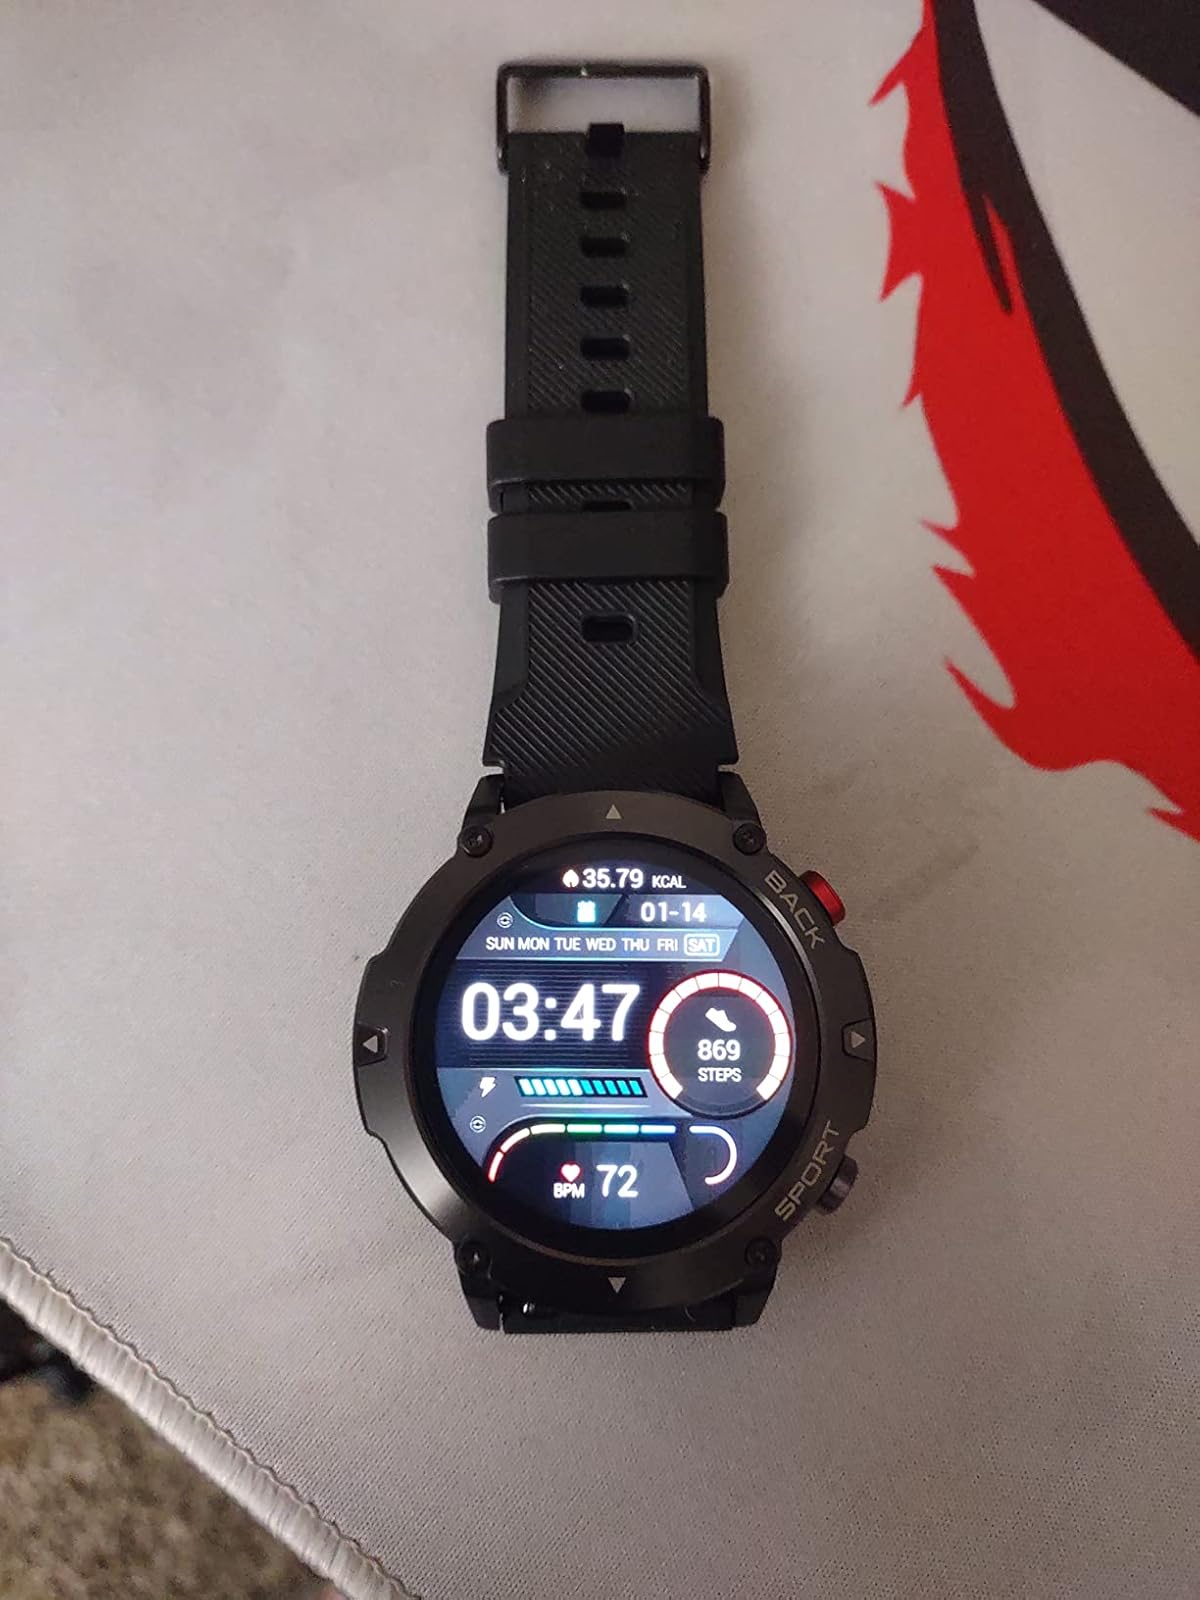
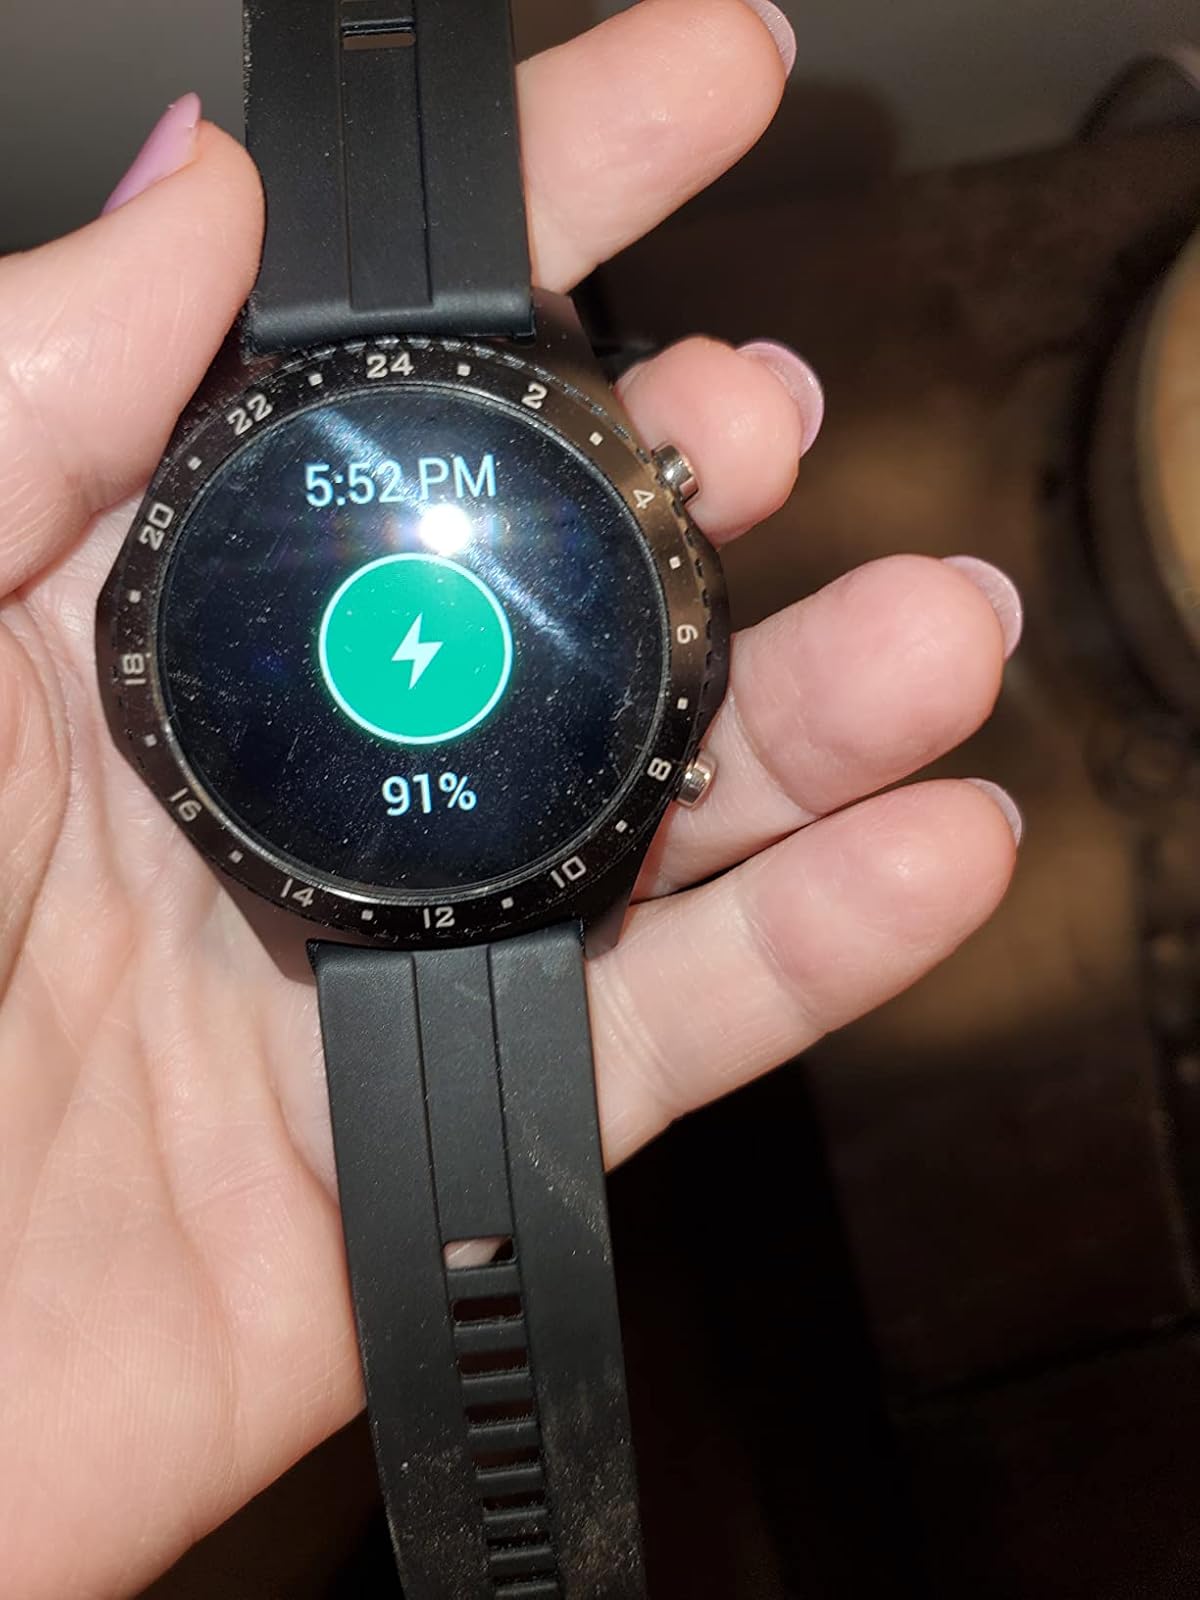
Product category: smartwatch
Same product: no